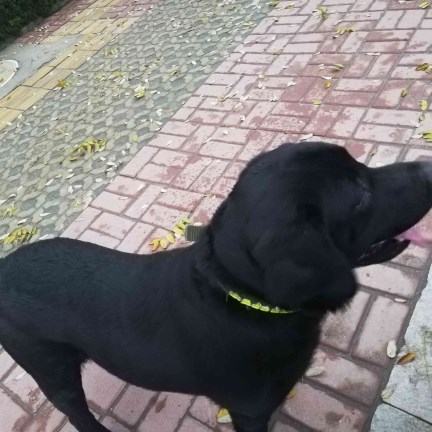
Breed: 3580-n000122-Labrador_retriever